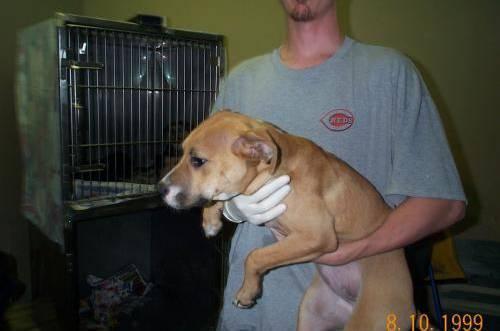
dog